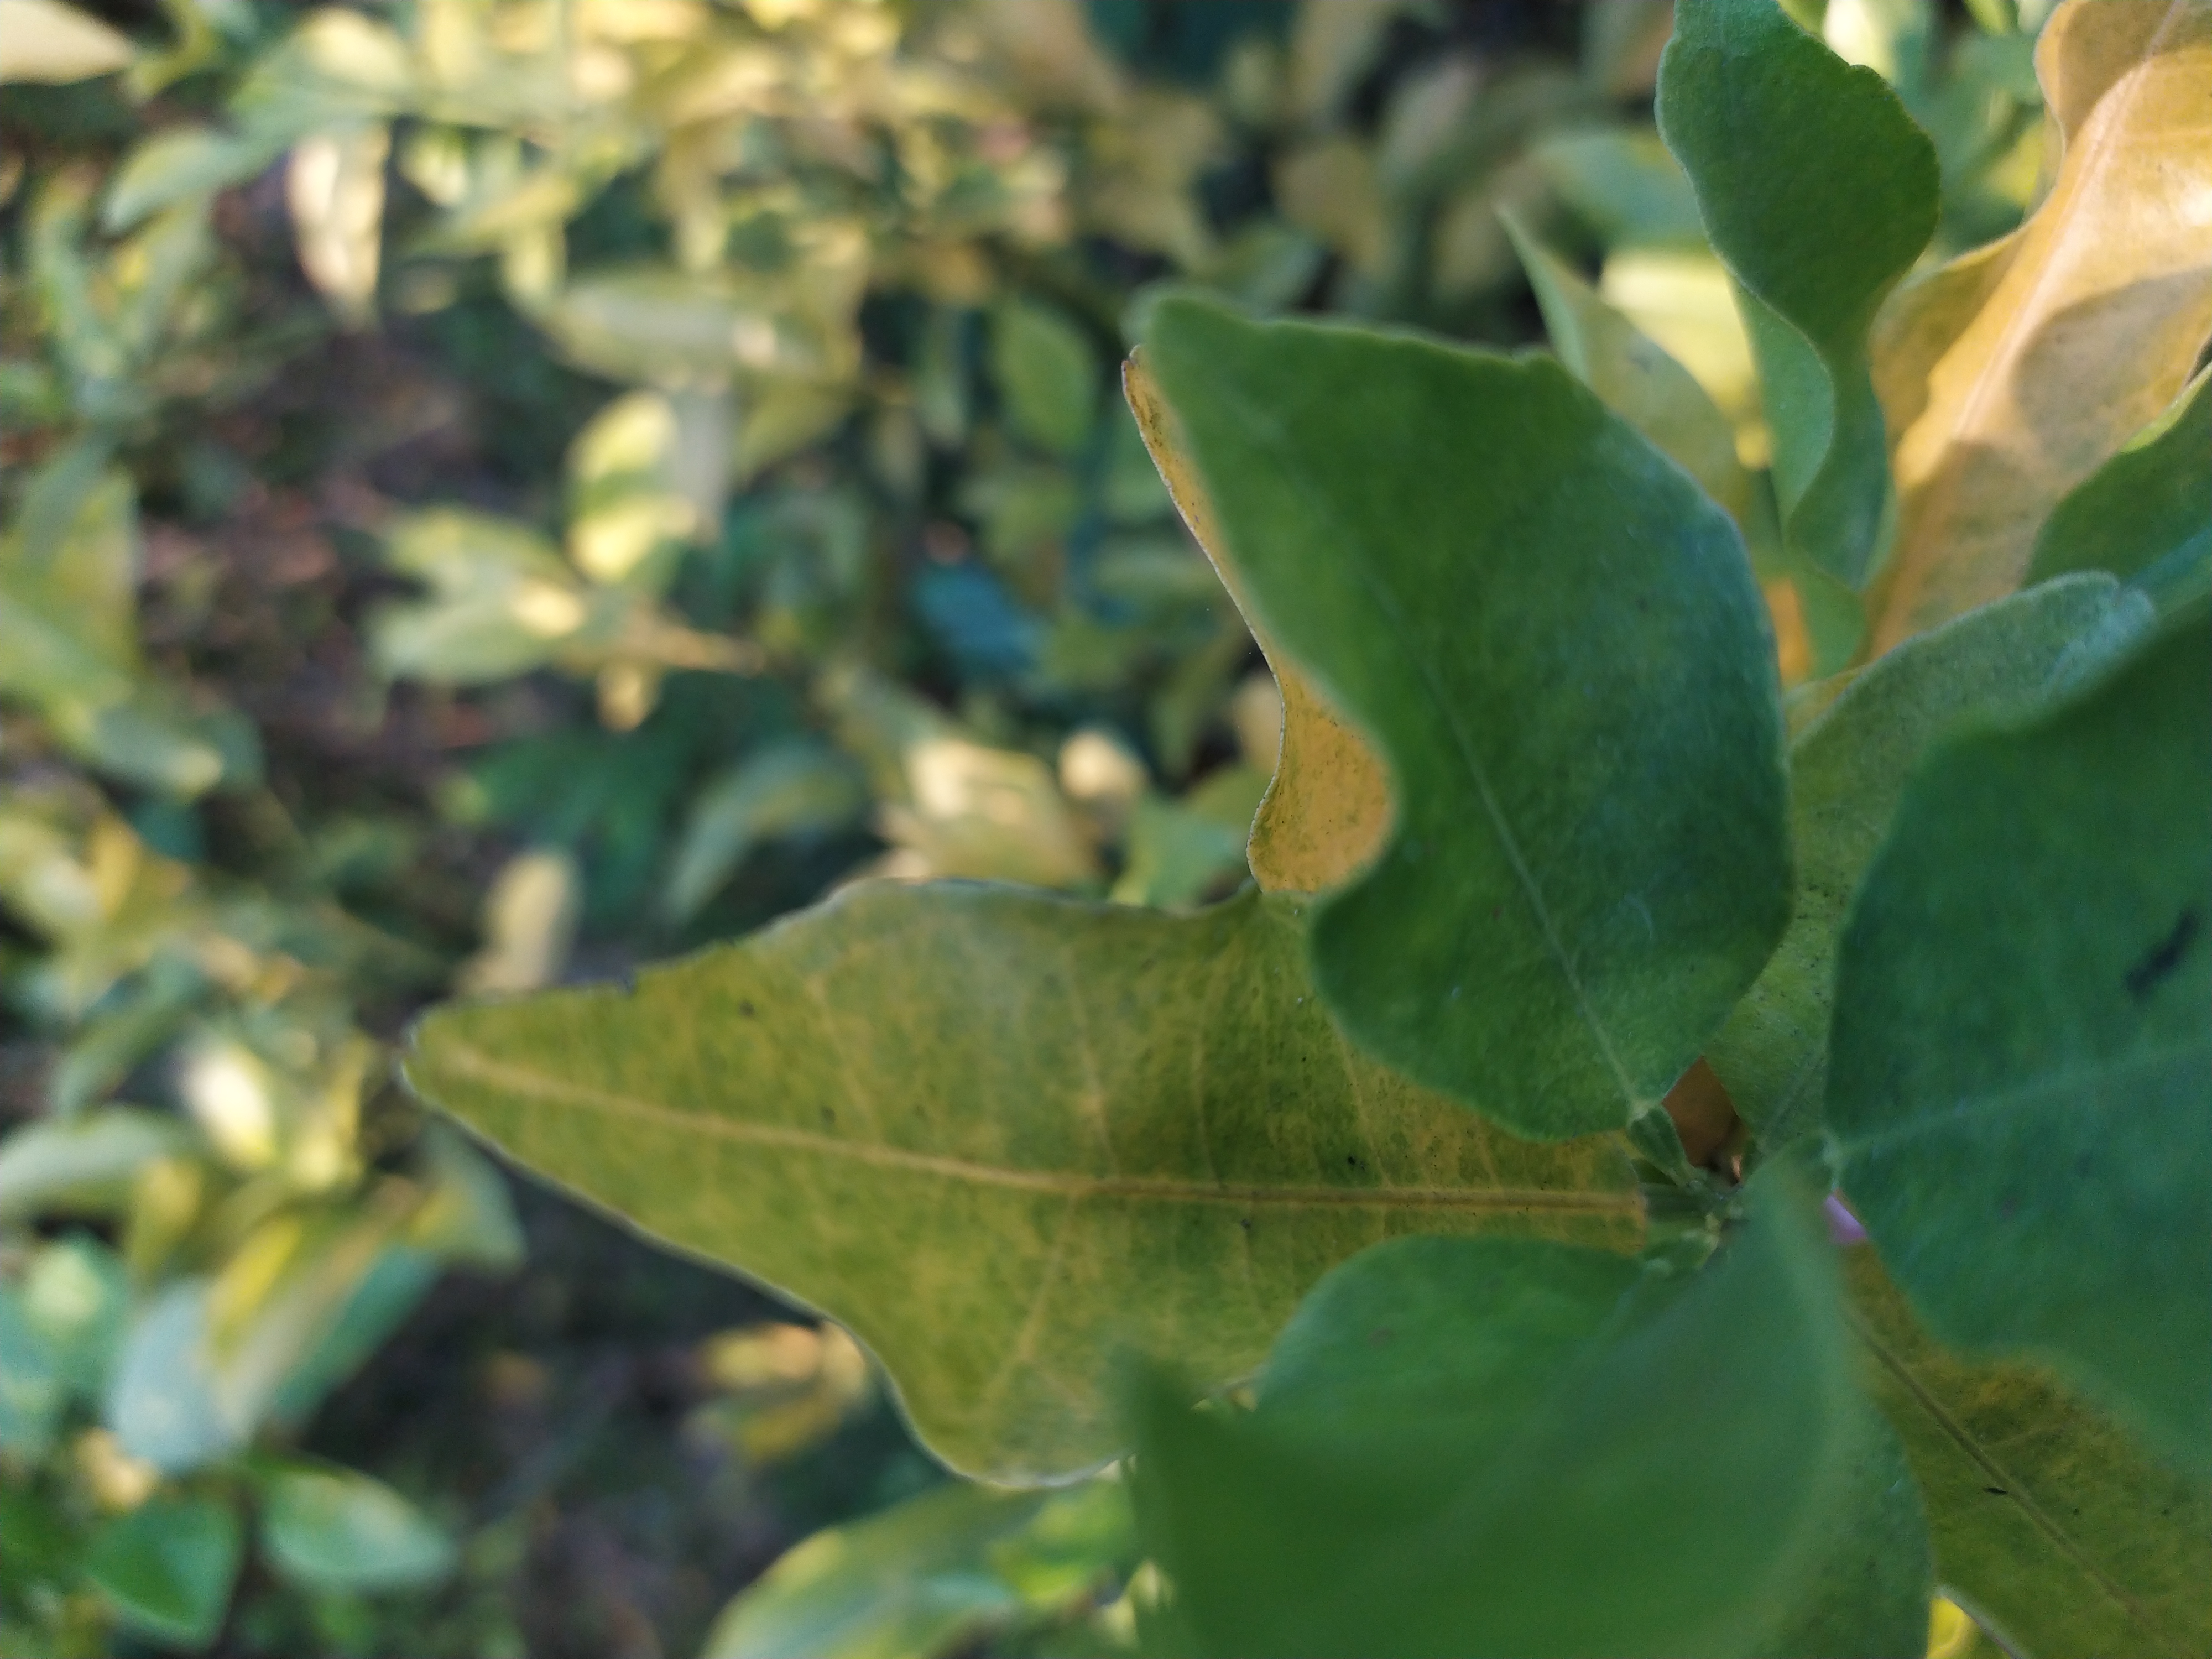
Mandarin leaf variety: Darjeling